Harrison Bungwon

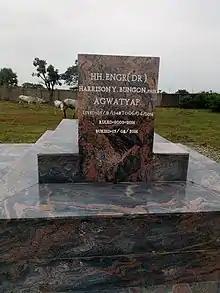
Resting place of Agwam H. Y. Bungwon.

At the demise of his predecessor, HRH Agwam B. A. Dauke "(Agwatyap I)" in 2005, Bungwon reigned as "Agwatyap II" and was the second indigenous Agwam (Monarch) of the Atyap Nation. He held the position for about 11 years before passing onto eternal glory in the cold morning of 6 April 2016. He was a first-class chief and his demise was seen as a great loss and shocking.